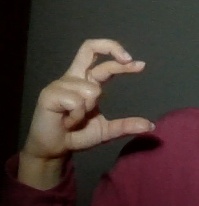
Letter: thal